Lokavec, Ajdovščina

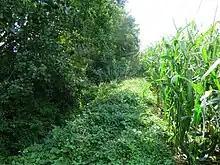
The Lokavec Mass Grave

Lokavec is the site of a mass grave from the period immediately after the Second World War. The Lokavec Mass Grave is located in a field west of the settlement. It contains the remains of five to seven Slovenian civilians murdered around 20 June 1945.